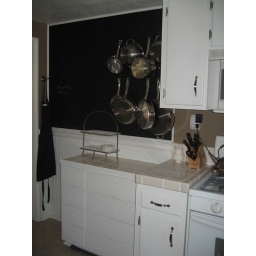
My fun chalkboard wall in the kitchen